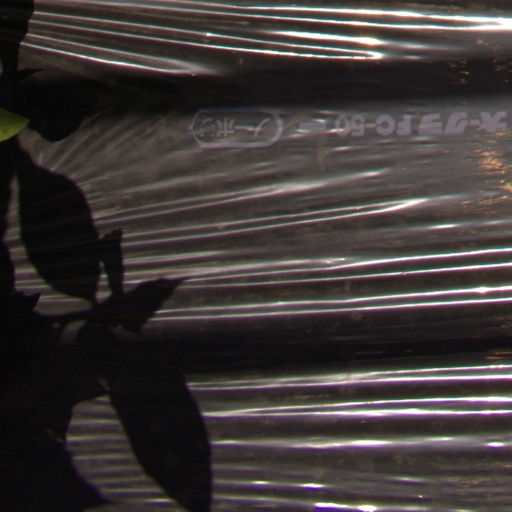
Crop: Jerusalem artichoke